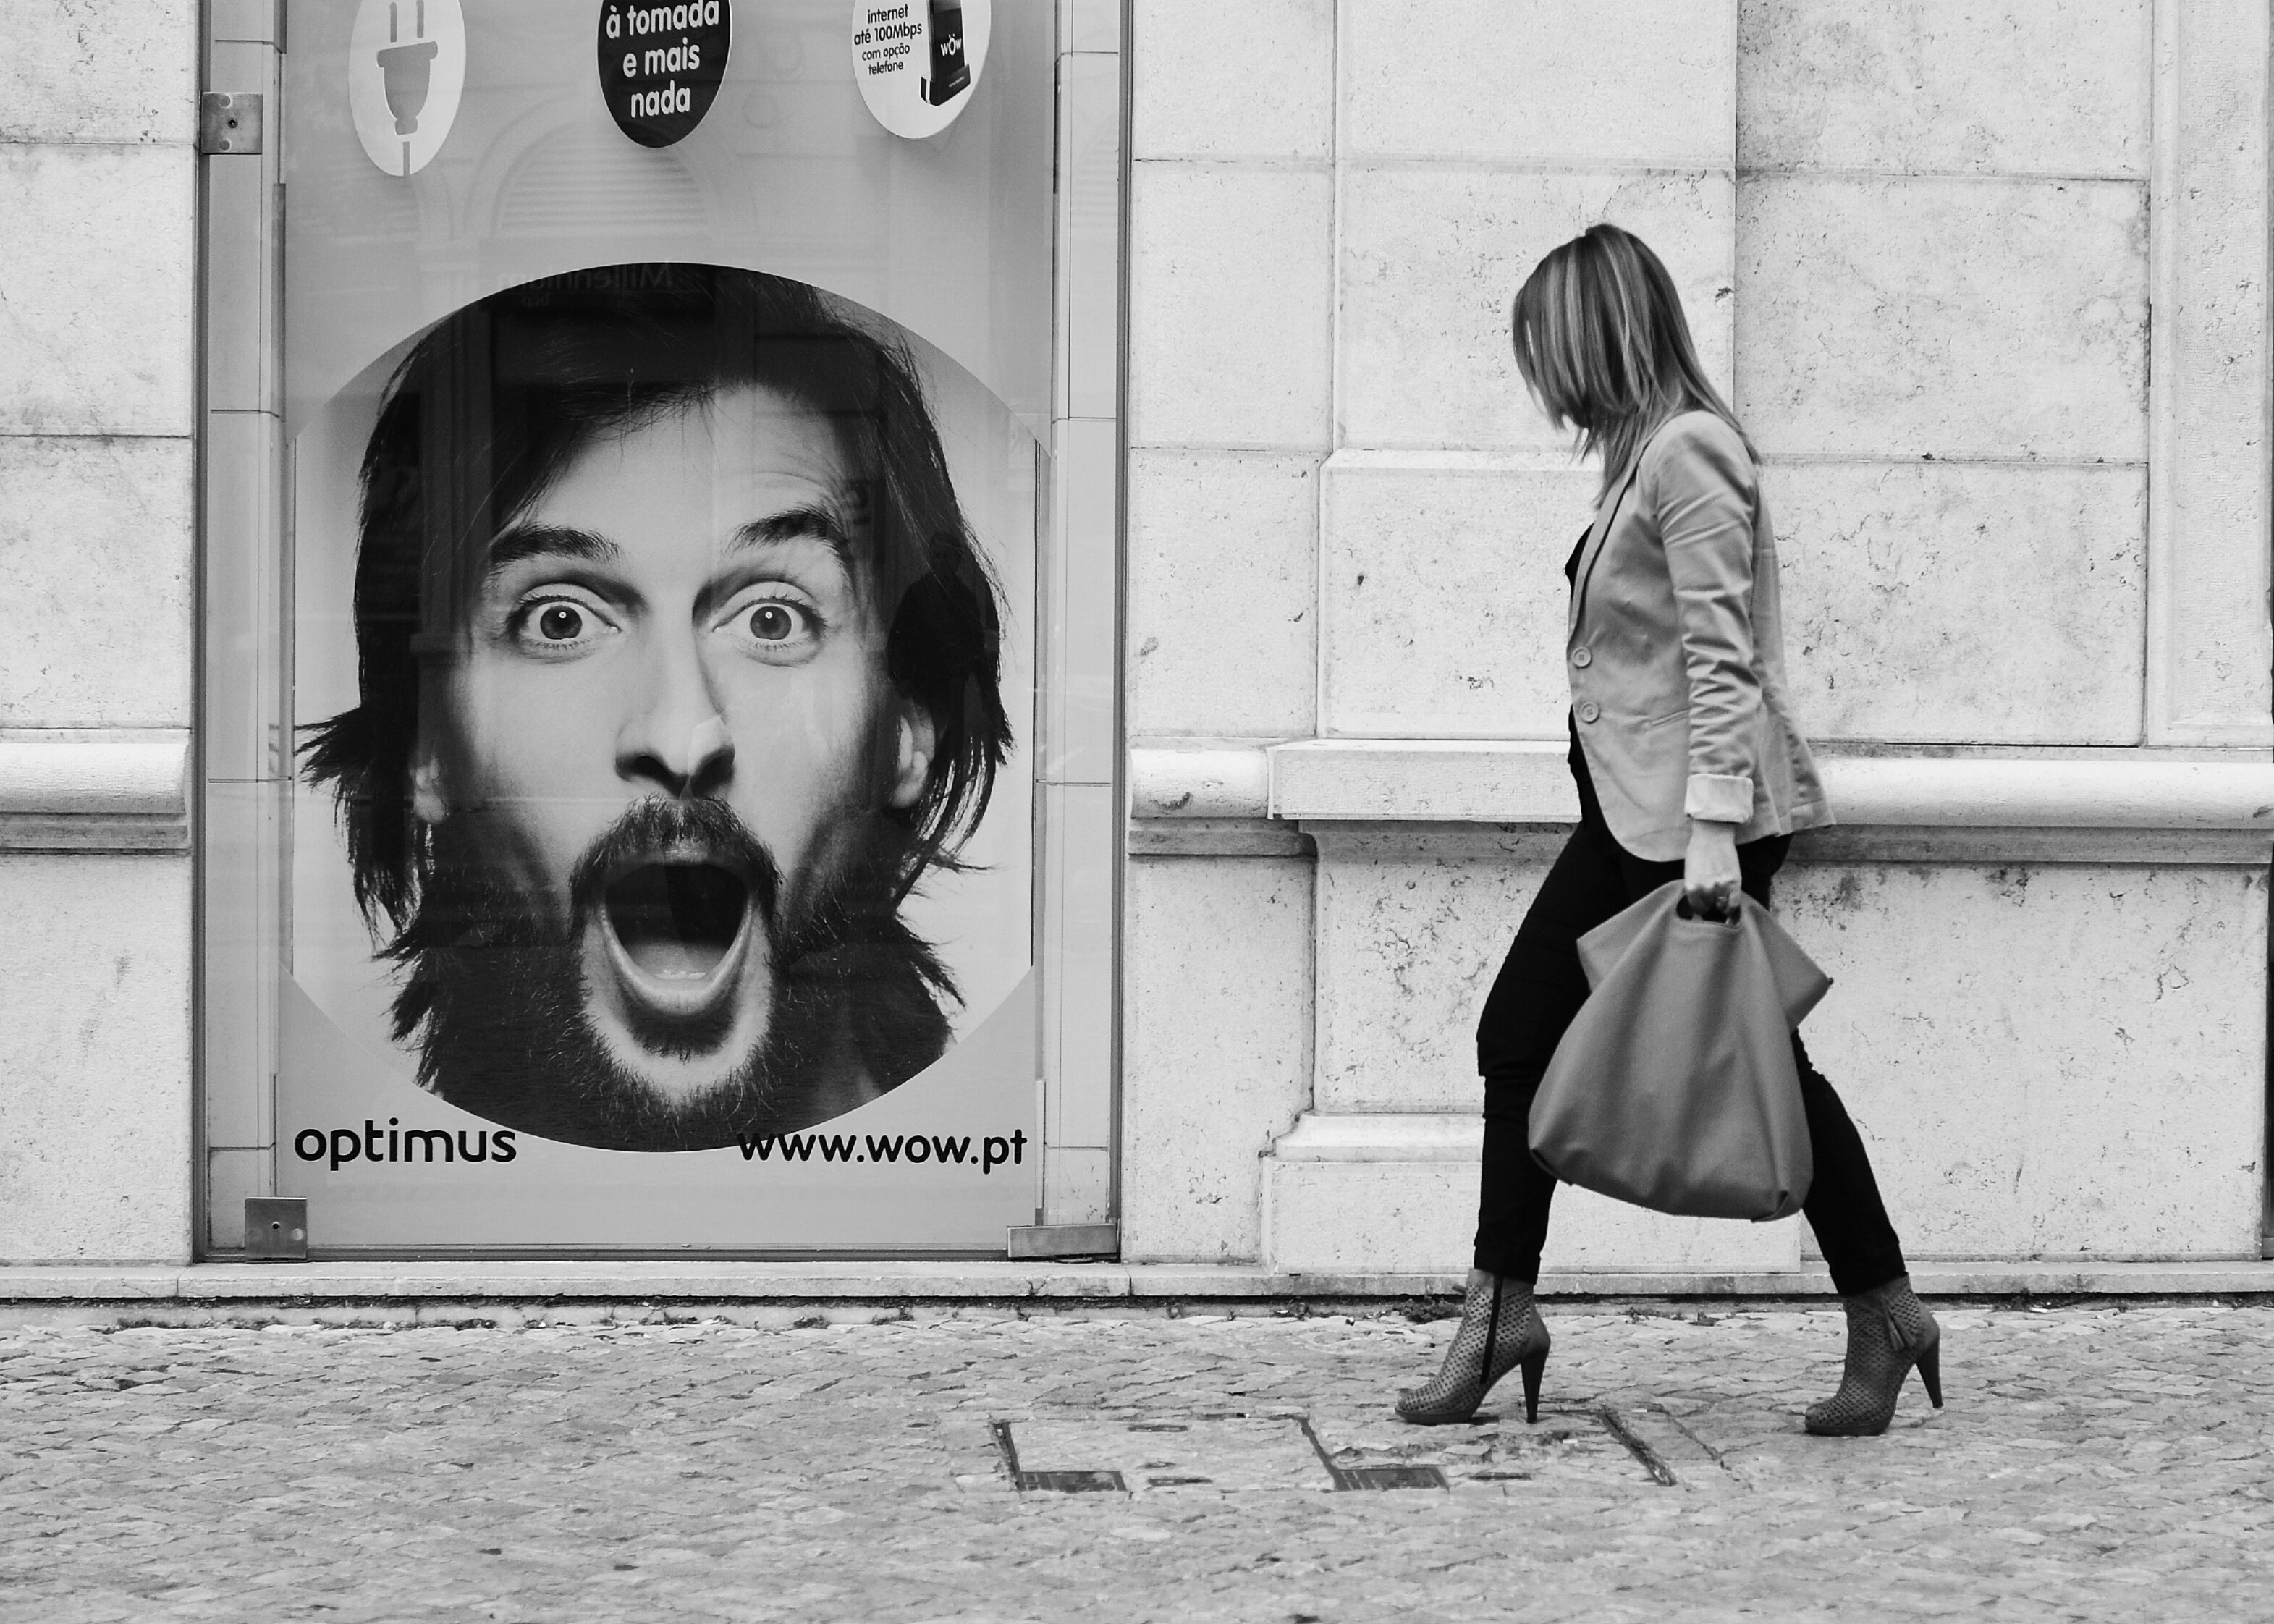
person, creative, black and white, people, road, white, street, photography, urban, social, model, lens, color, black, monochrome, streetphotography, blackandwhite, streets, 50mm, moments, public, photograph, snapshot, beauty, prime, sony, pretoebranco, streetphoto, lisboa, lisbon, moment, unposed, souls, pretobranco, sp, dslra200, inpublic, fotografiaderua, streetmoments, lavinha, sal50f18, interaction, photo shoot, monochrome photography